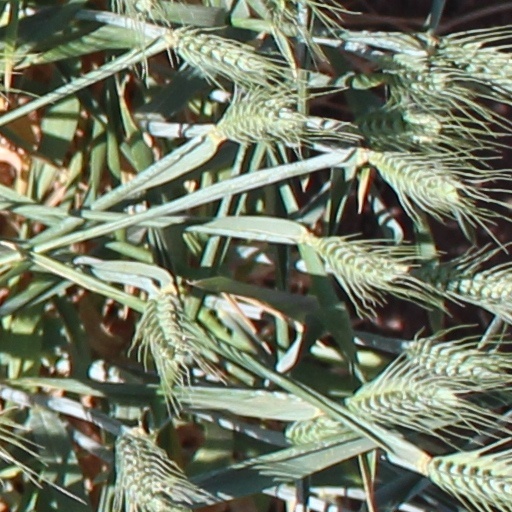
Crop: wheat